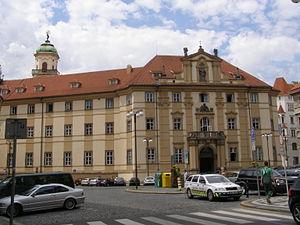
Cet article dresse la liste des établissements scolaires jésuites à travers le monde. Depuis le XVIᵉ siècle, la Compagnie de Jésus a fondé de nombreux établissements d’enseignement secondaire et universitaire, des séminaires et des facultés de théologie ou de philosophie. Suivant des principes définis dans leur Ratio Studiorum, ils y développèrent au fil des années un système éducatif que certains appellent éducation jésuite.